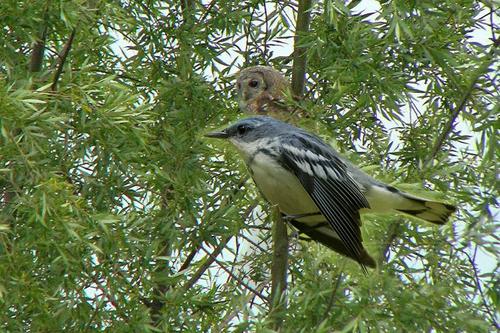
Bird species: Cerulean_Warbler
Bird type: landbird
Background: land